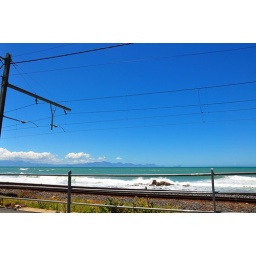
A train track runs along the coast of Kalk Bay in the Western Cape